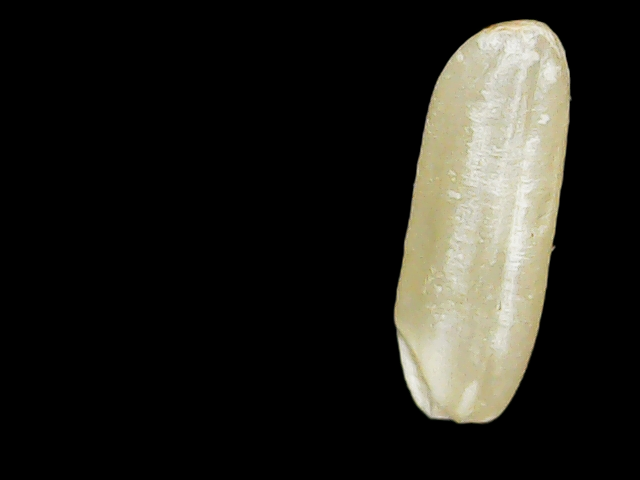
Rice variety: Binadhan16